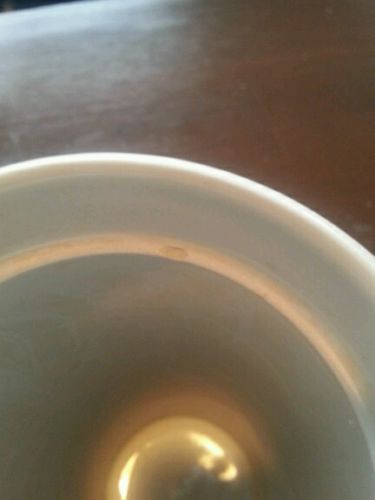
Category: mug